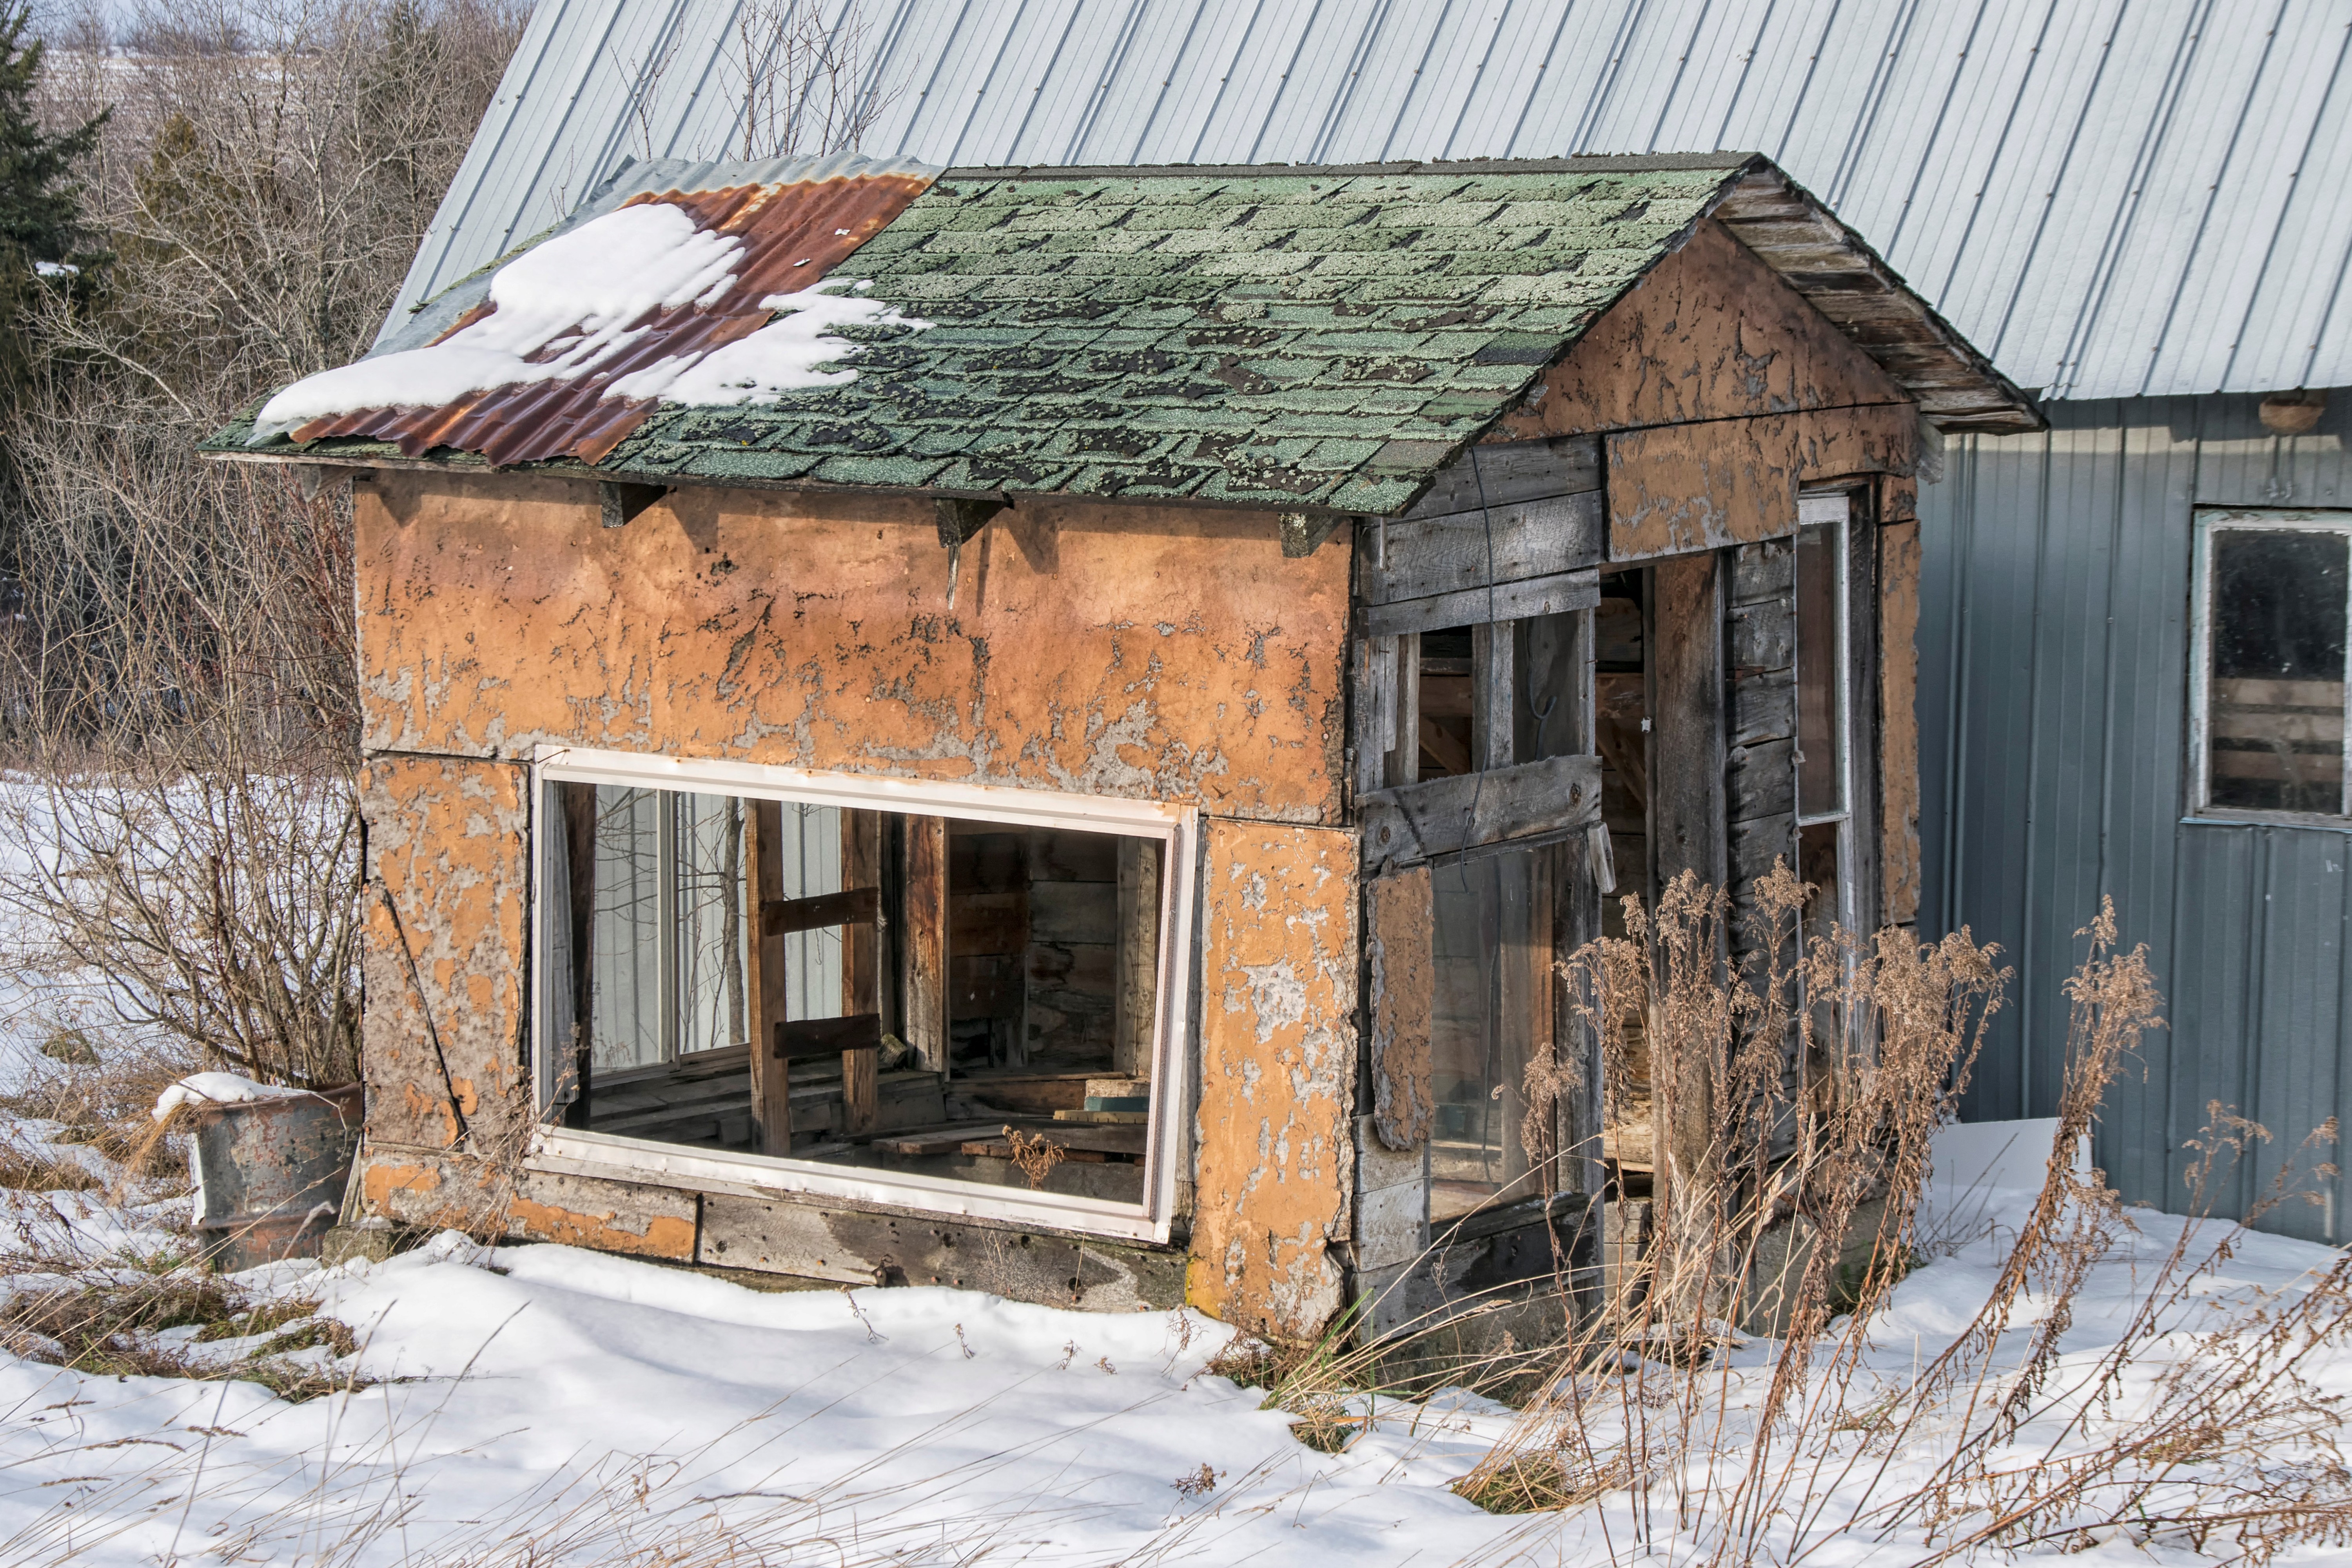
nature, winter, wood, house, building, barn, home, shed, hut, shack, cottage, backyard, canada, quebec, log cabin, sherbrooke, outdoor structure, sugar house